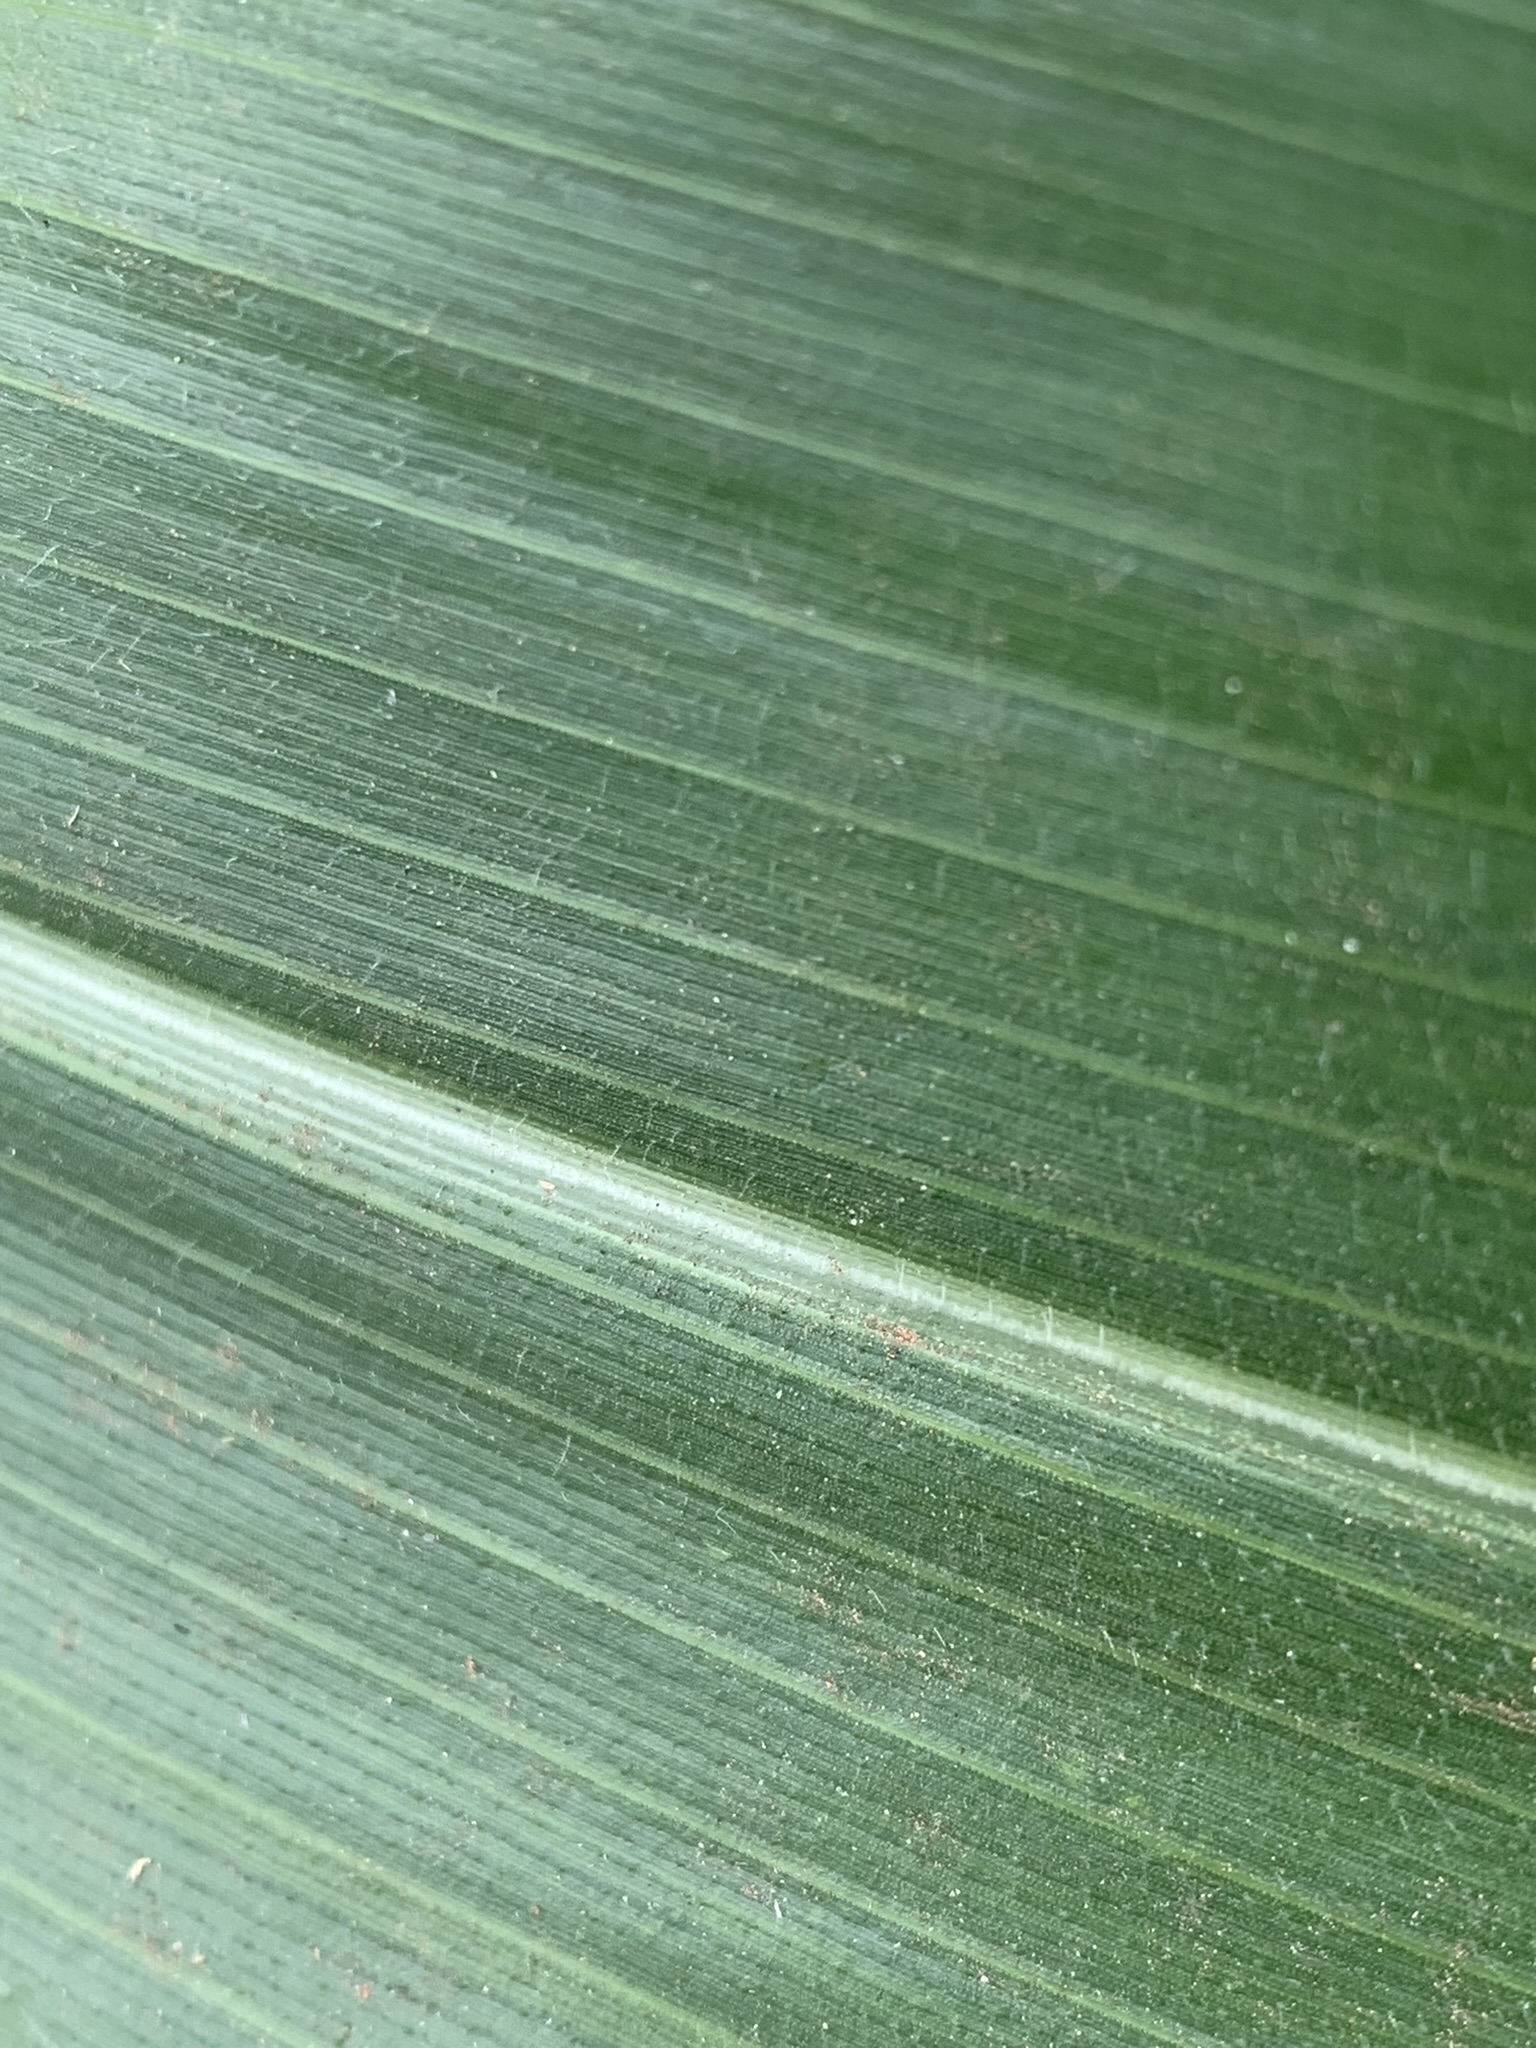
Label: Healthy